Sekishō Line

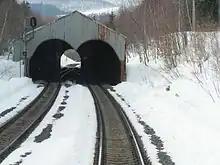
A snow shelter protecting railway switches from possible freezing, at Nishi-Shintoku Junction

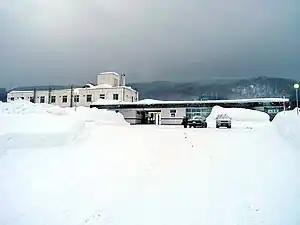
Shimukappu Station in snow

The is a railway line in Japan operated by Hokkaido Railway Company (JR Hokkaido). The main Sekishō Line connects in Chitose and Shintoku Station in the town of Shintoku. The name of the line comes from the subprefectures along the route, namely and .